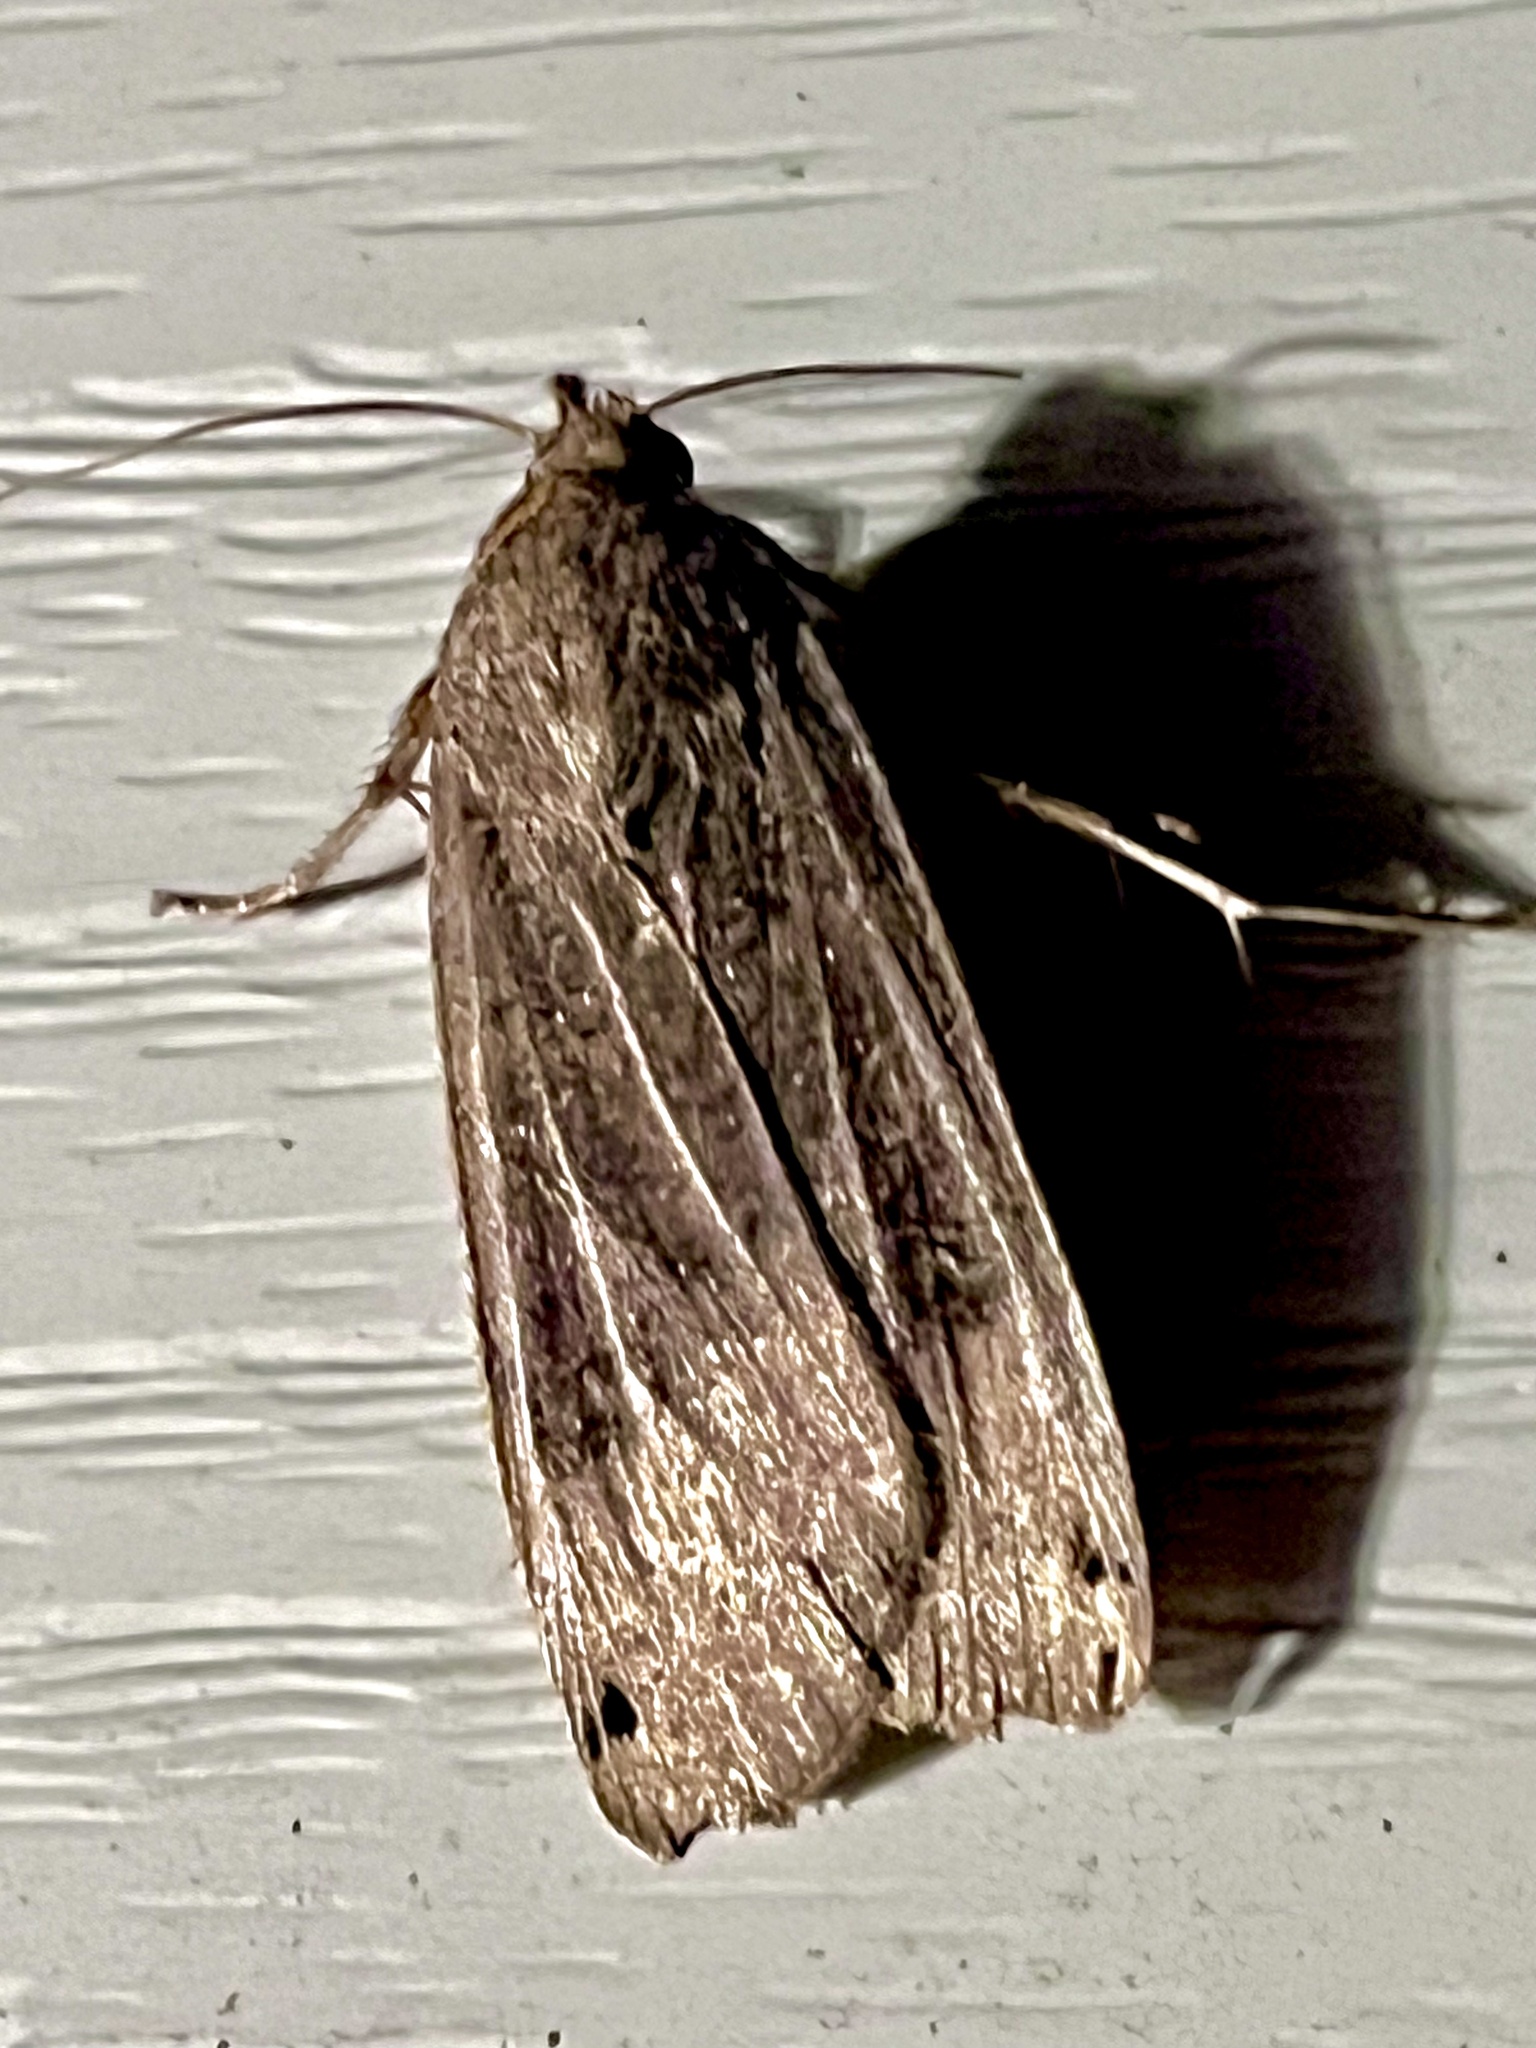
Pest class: cutworms